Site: brandenburg
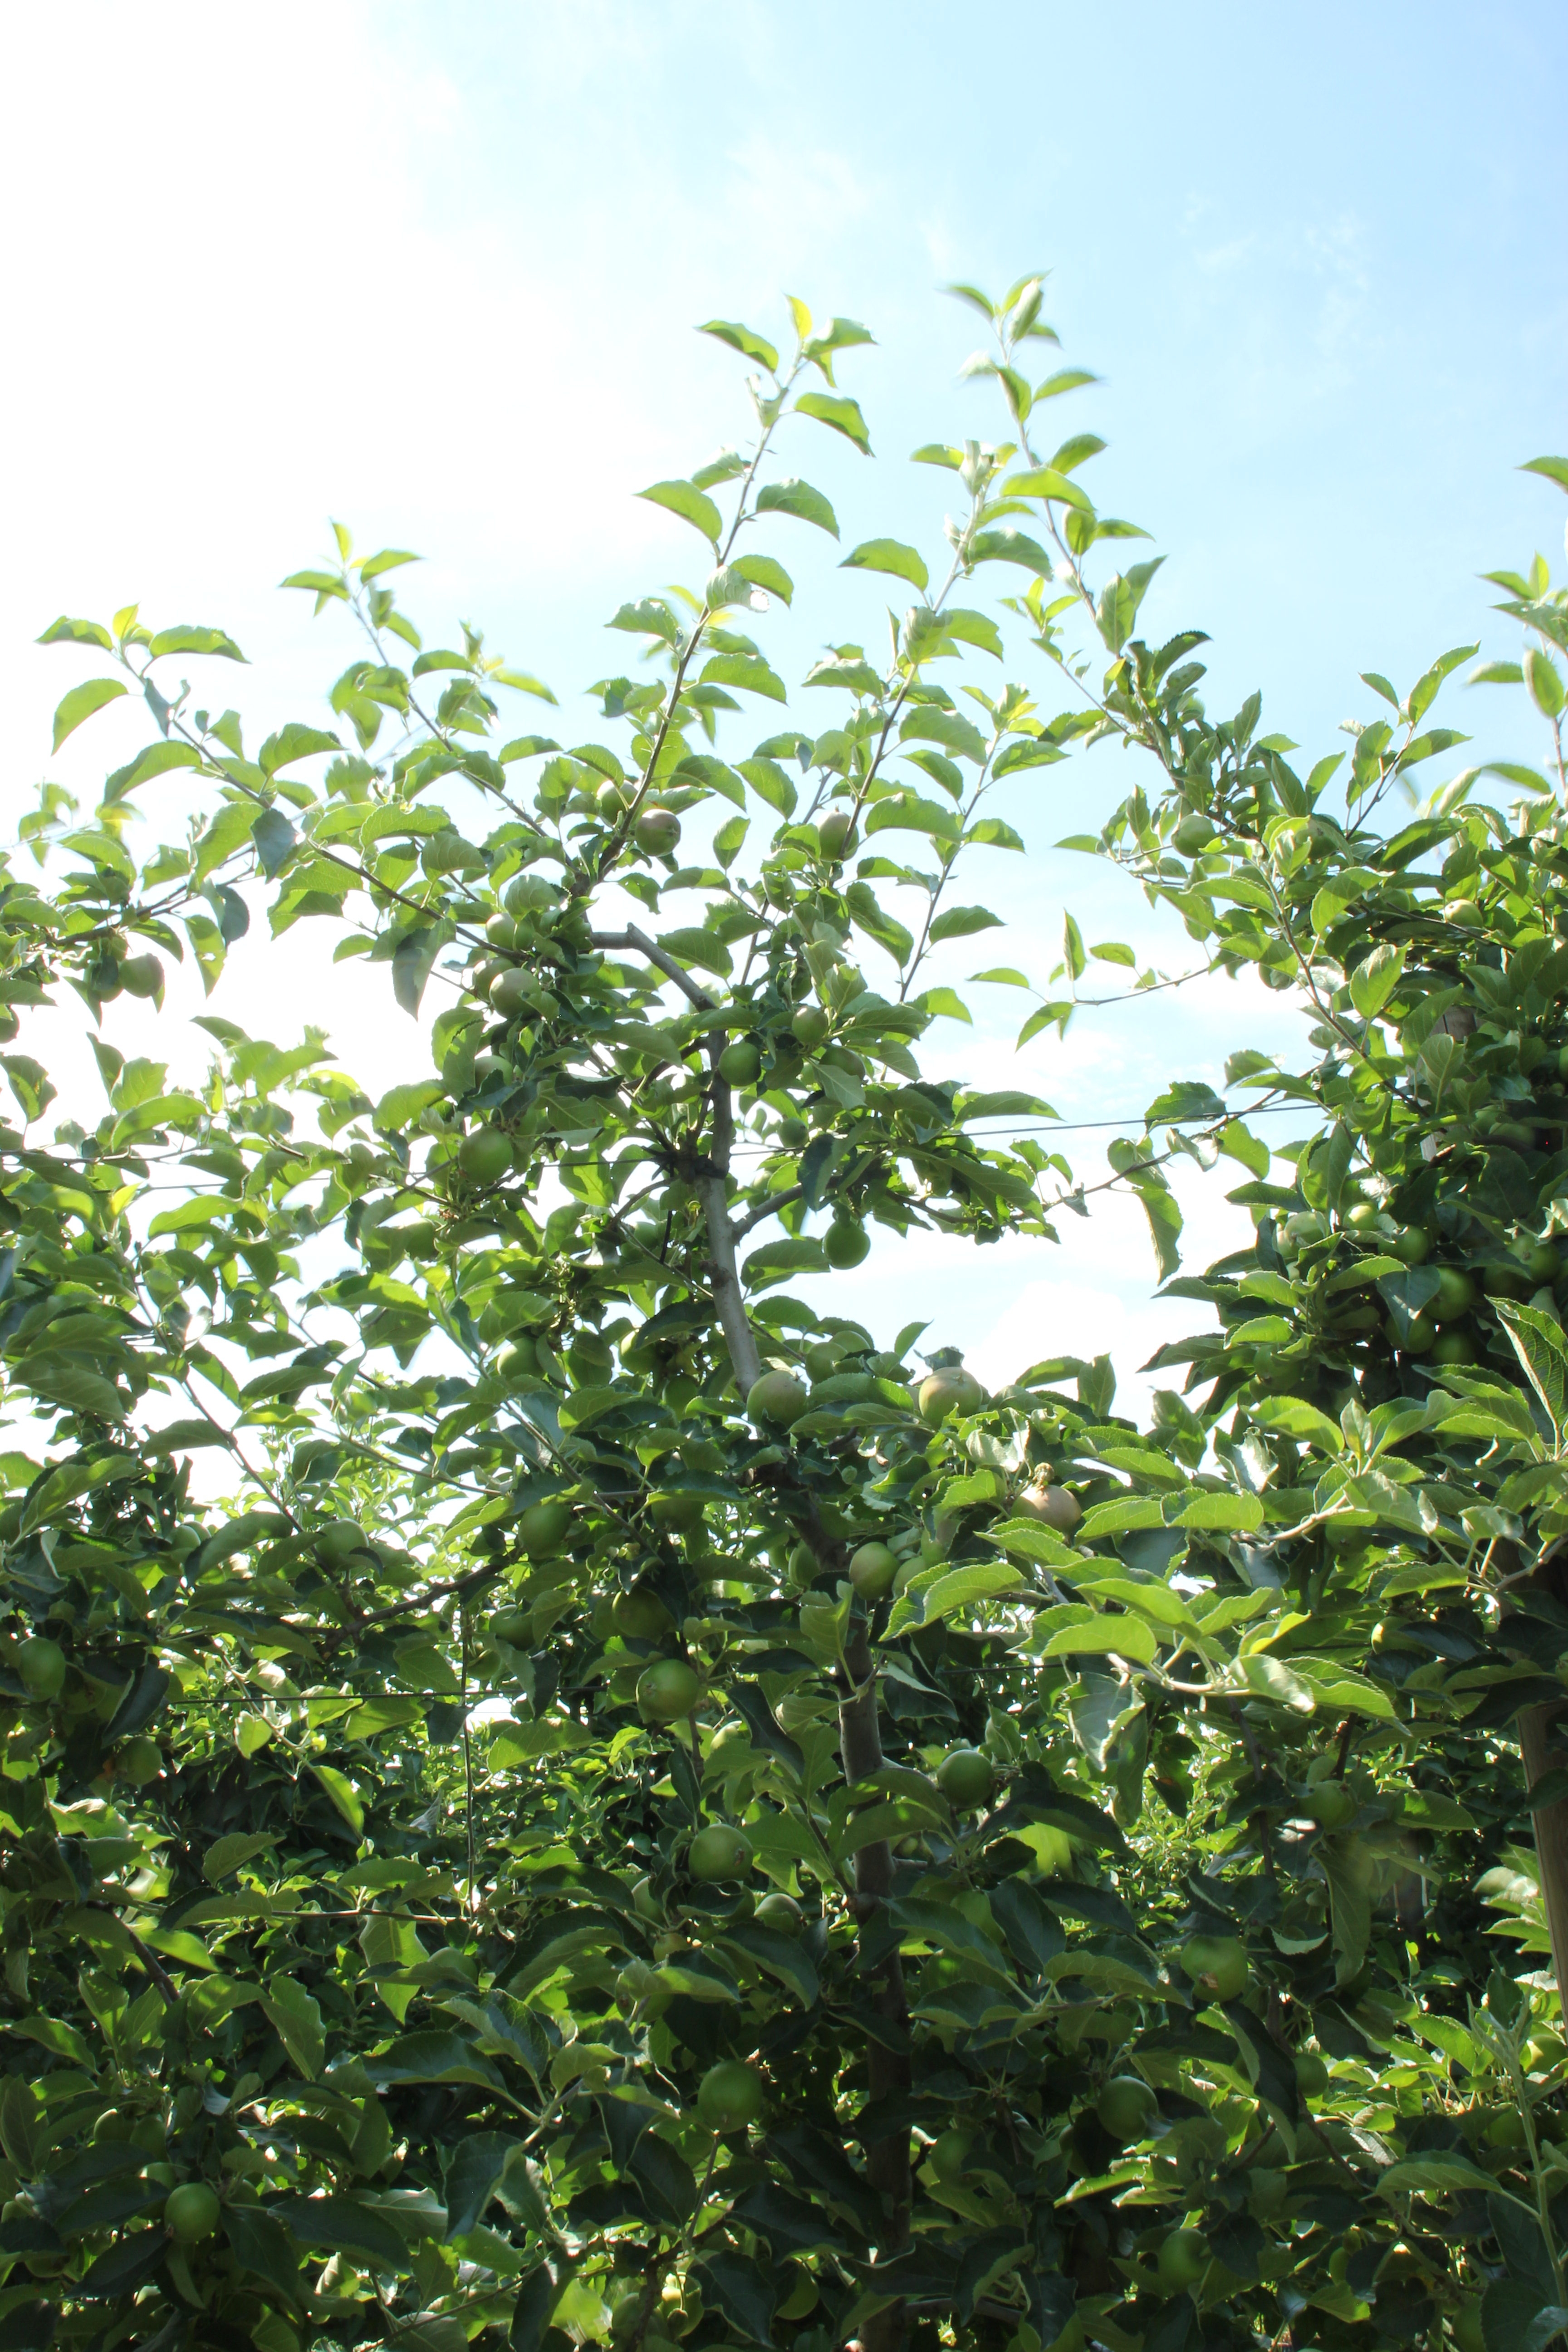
Growth stage (BBCH 74): Development of fruit